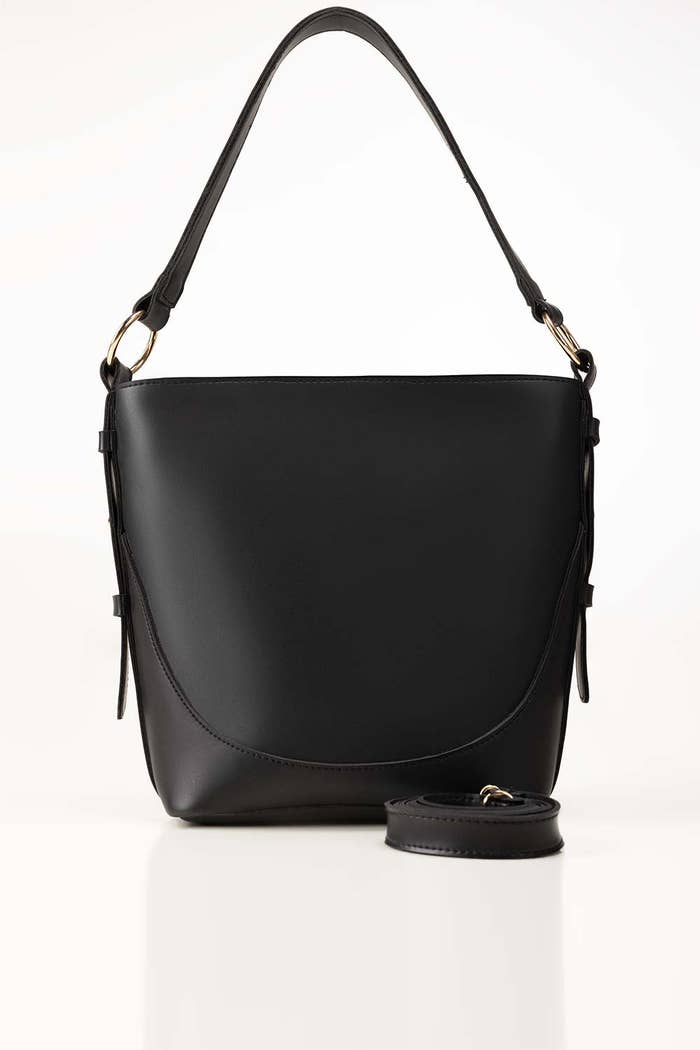
black small leather crossbody bag